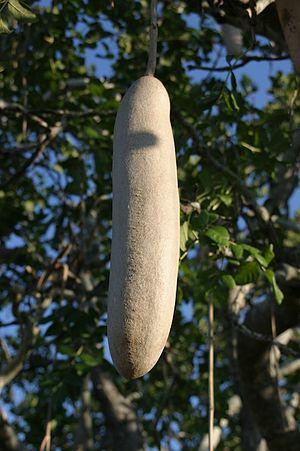
L’arbre à saucisses ou saucissonnier est un arbre réputé originaire du Sénégal que l'on trouve en Tanzanie, au Mozambique, en Ouganda, dans les zones humides de l'ouest du Kenya, dans celles de la Zambie et du Zimbabwe ainsi qu'au Botswana et jusqu'au nord de l'Afrique du Sud où les afrikaners le nomment worsboom.